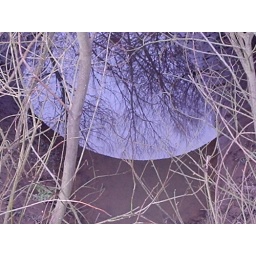
bridge arch reflected in the water